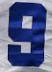
Number: 9